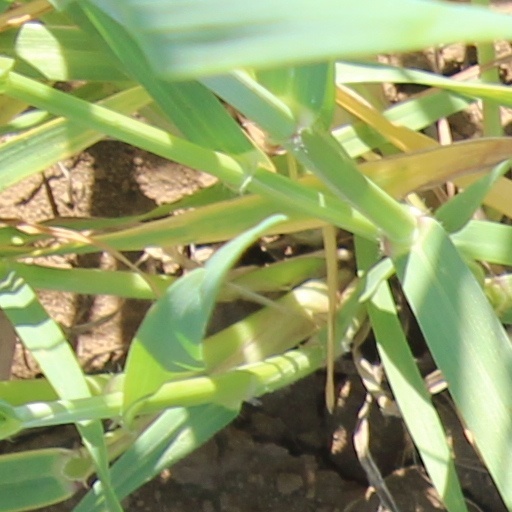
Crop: wheat